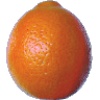
Label: tangelo